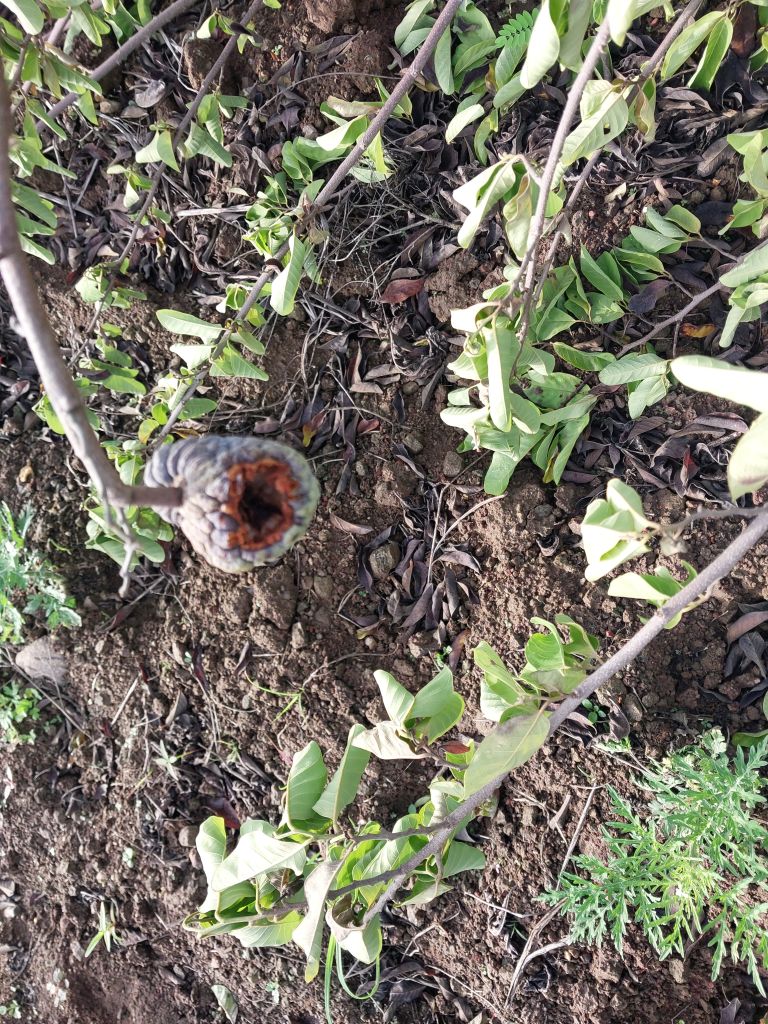
Disease label: Blank Canker